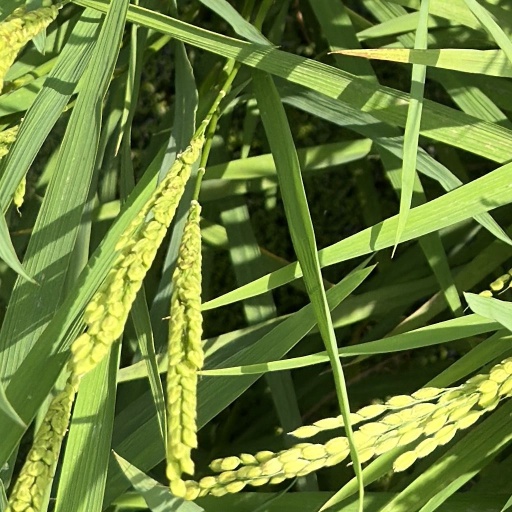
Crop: rice